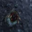
Label: cra